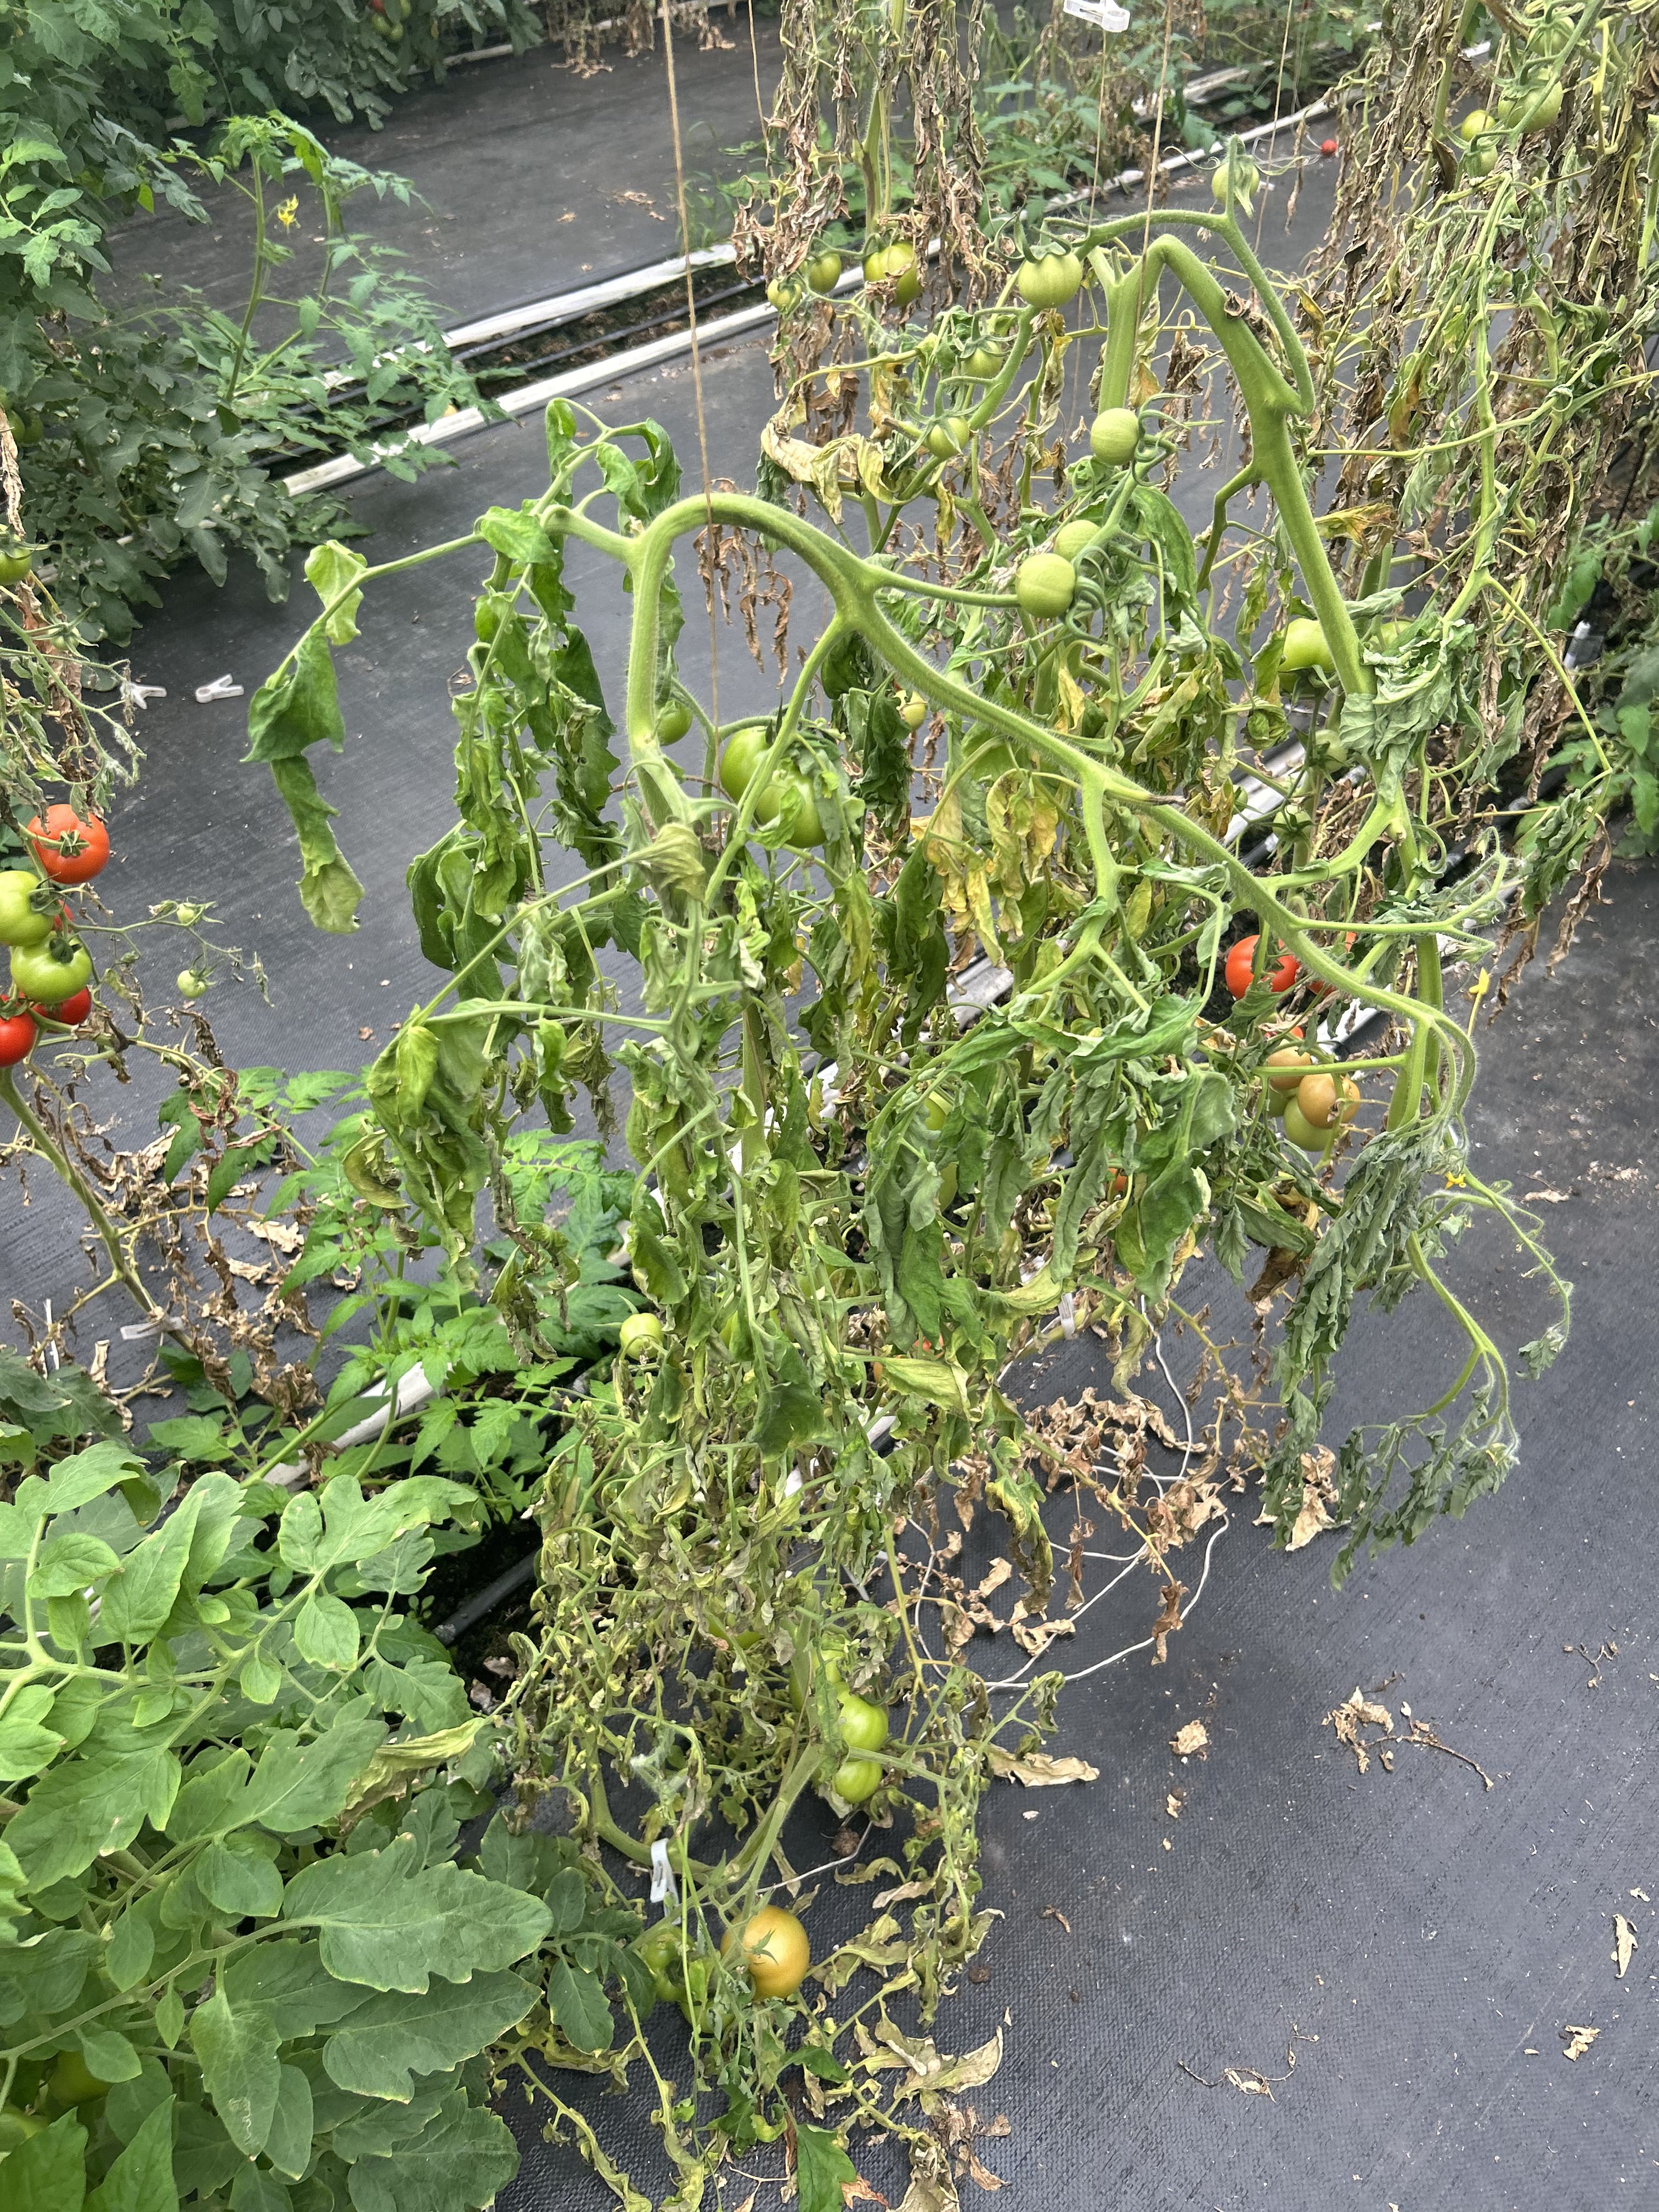
Disease: Wilt